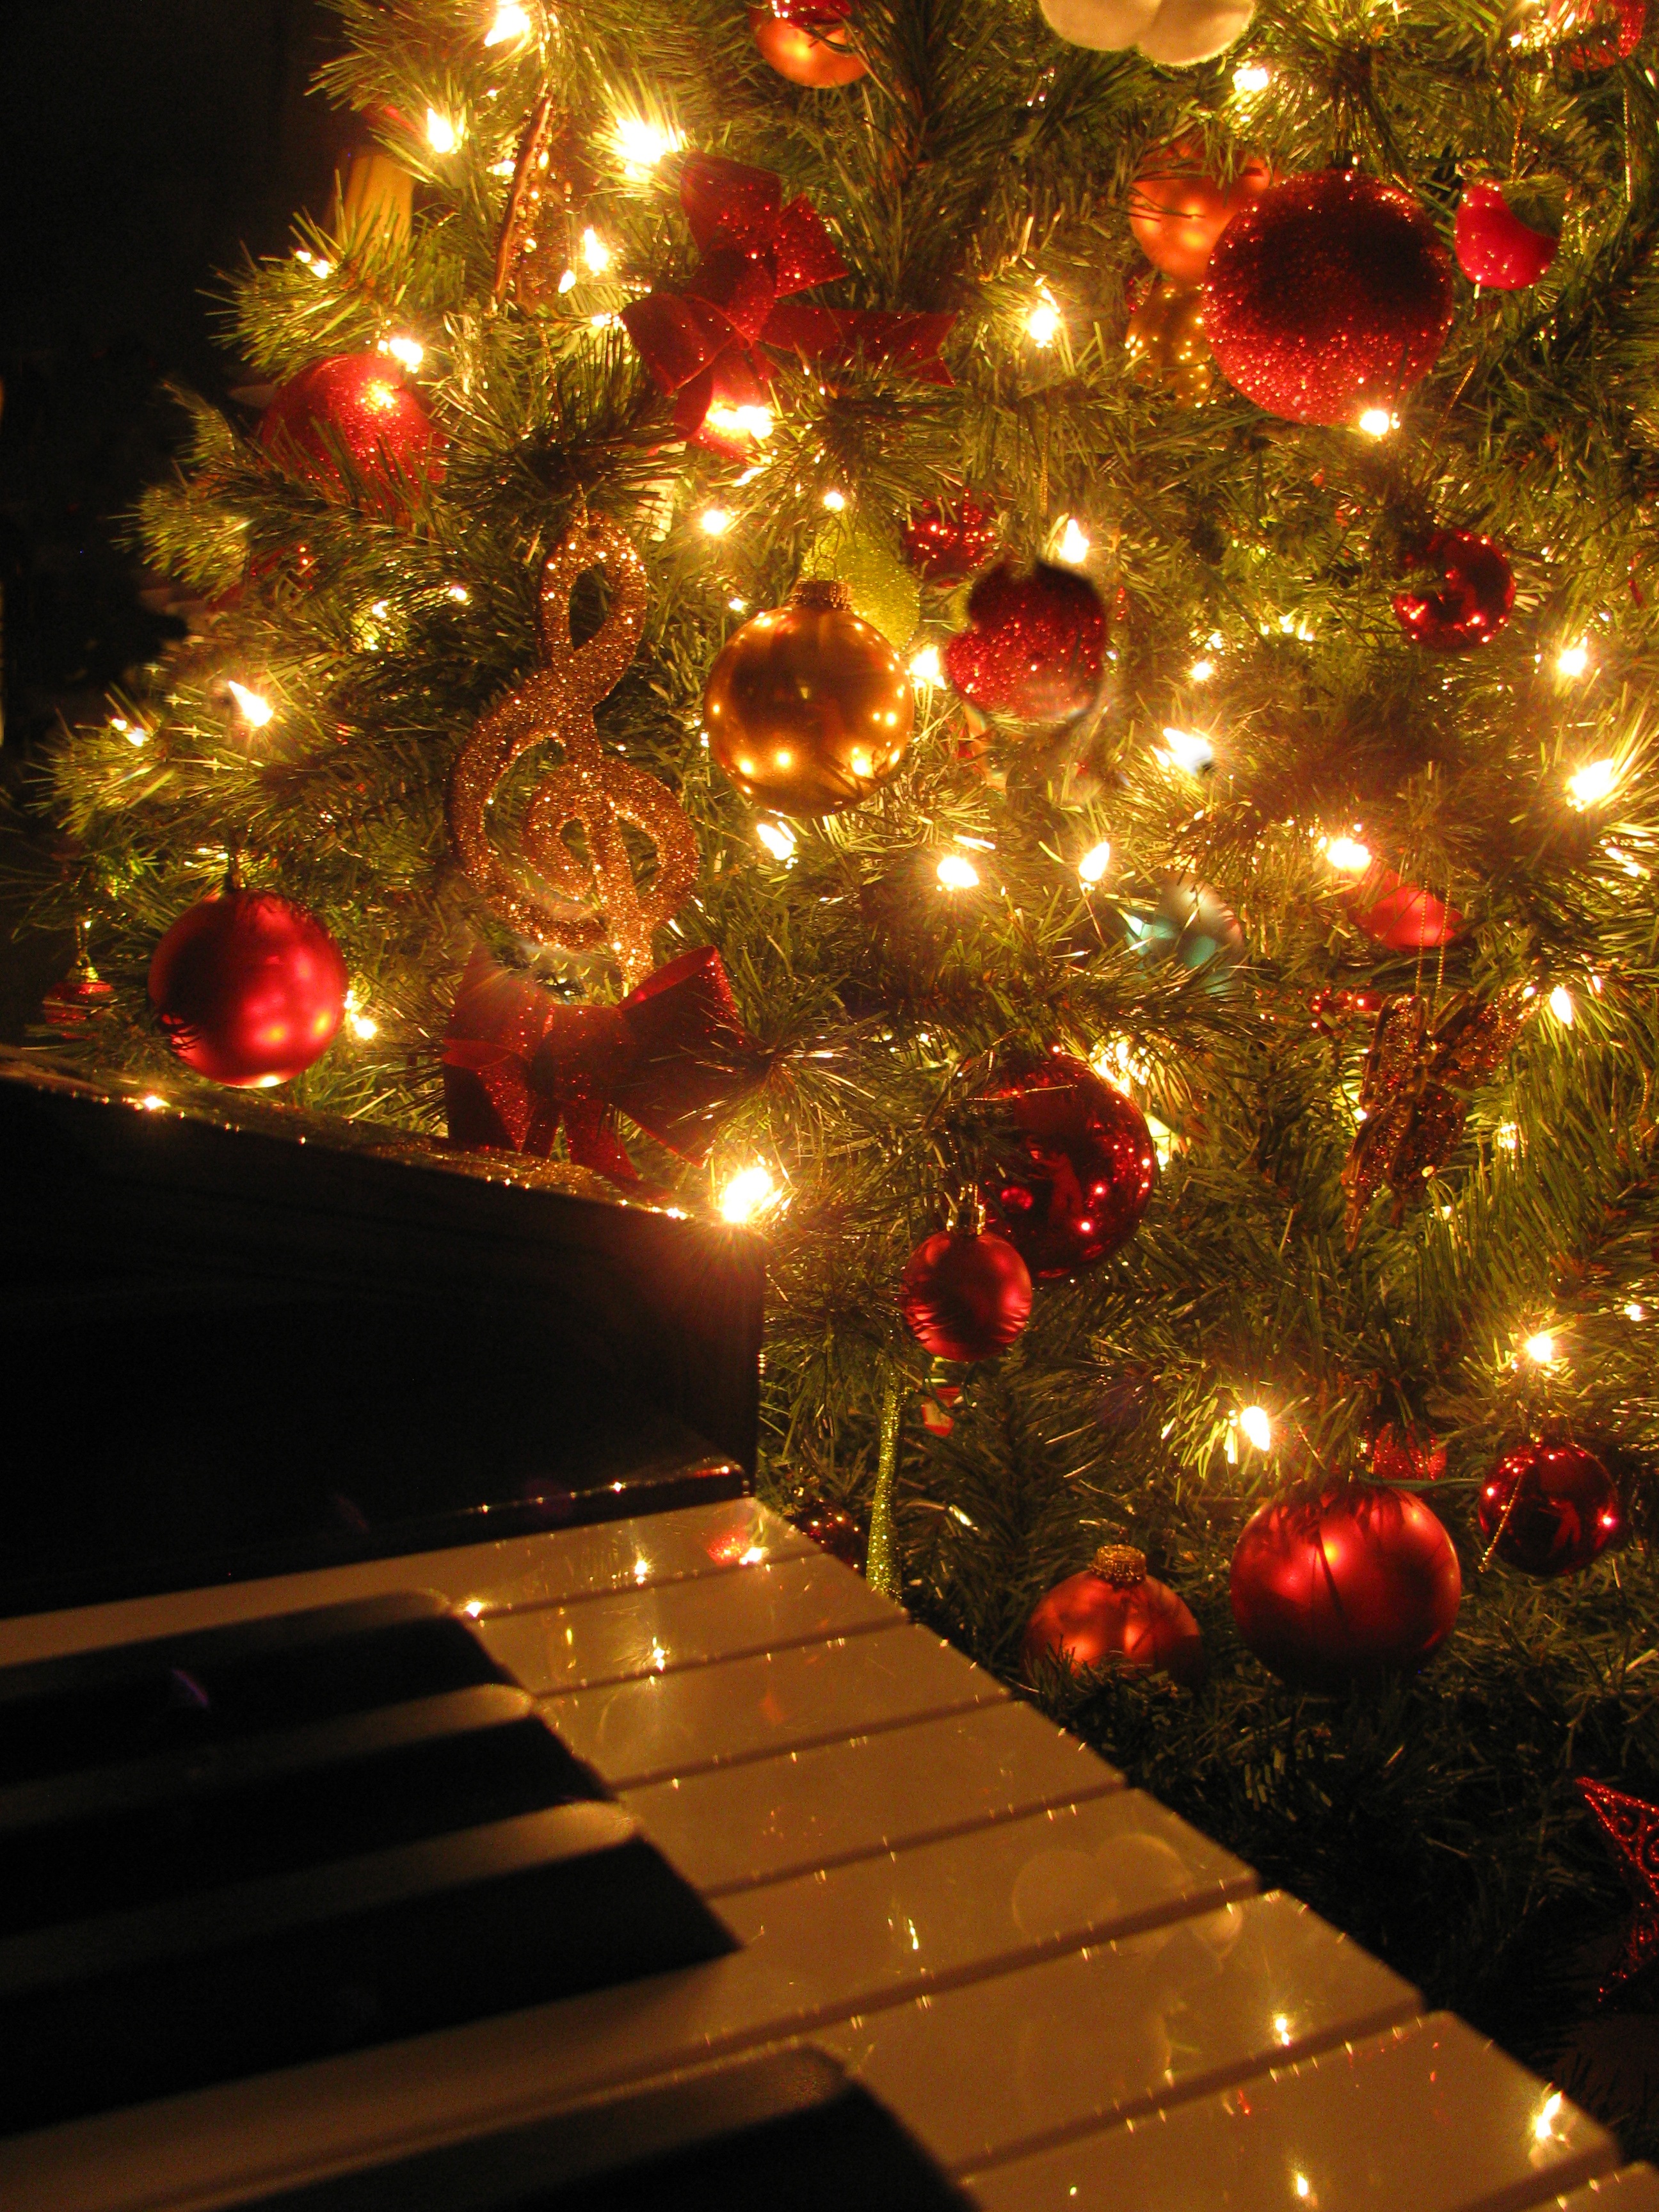
tree, music, light, night, decoration, instrument, piano, holiday, christmas, fir, lighting, decor, christmas tree, christmas ornament, christmas decoration, fete, musical, seasonal, event, december, christmas lights, christmas music